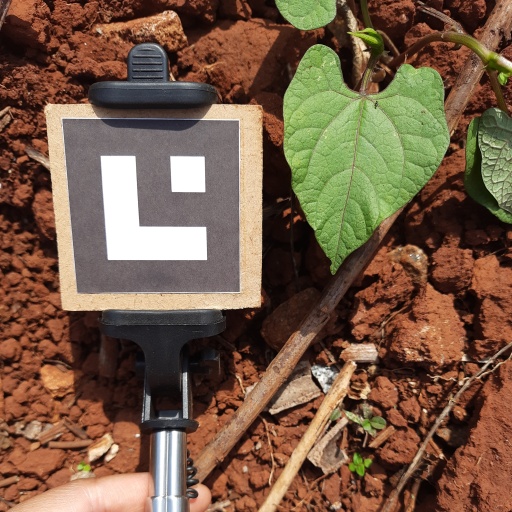
Observations: wavy surface, eating holes in the edge, with soild dust, under sunlight